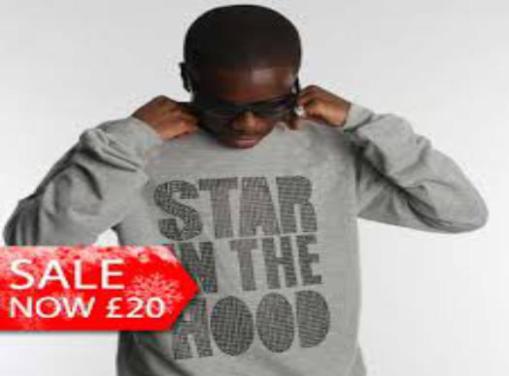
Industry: Clothes